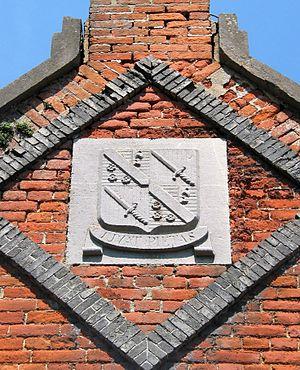
Chimay (Belgique), armes de la famille de Caraman Chimay.
Chimay est une ville francophone de Belgique située en Région wallonne dans la province de Hainaut.